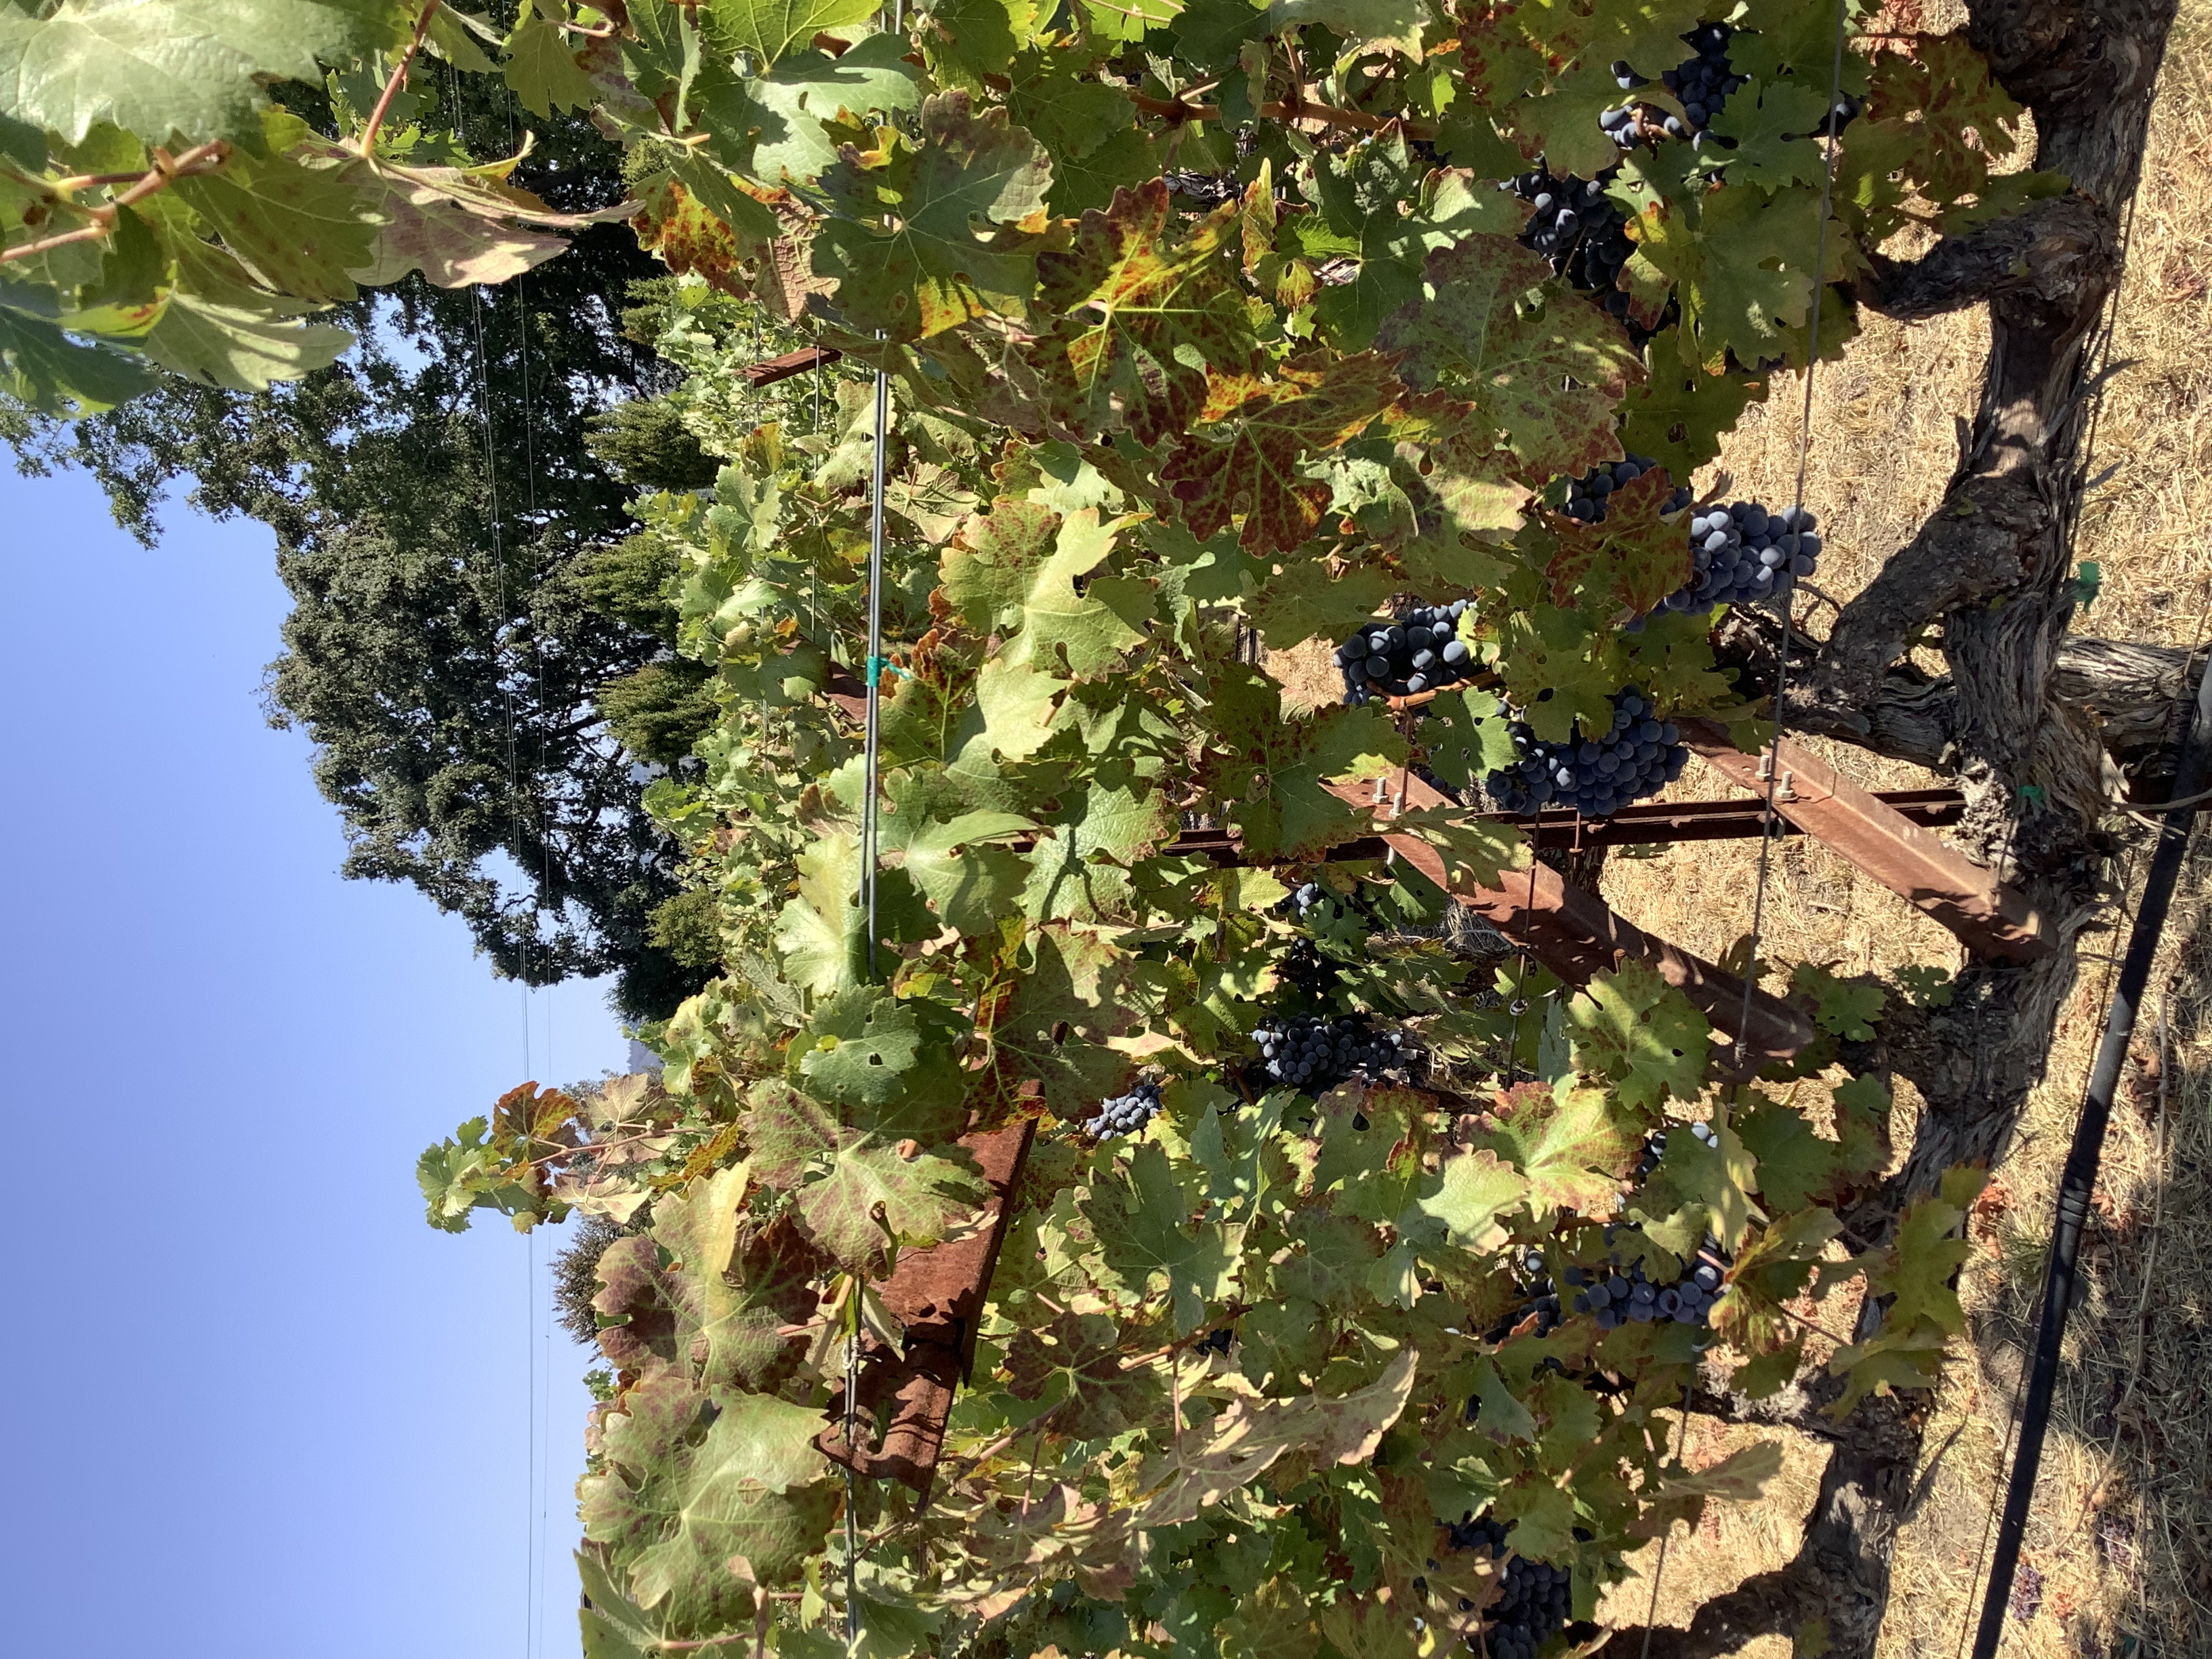
Label: Leafroll 3